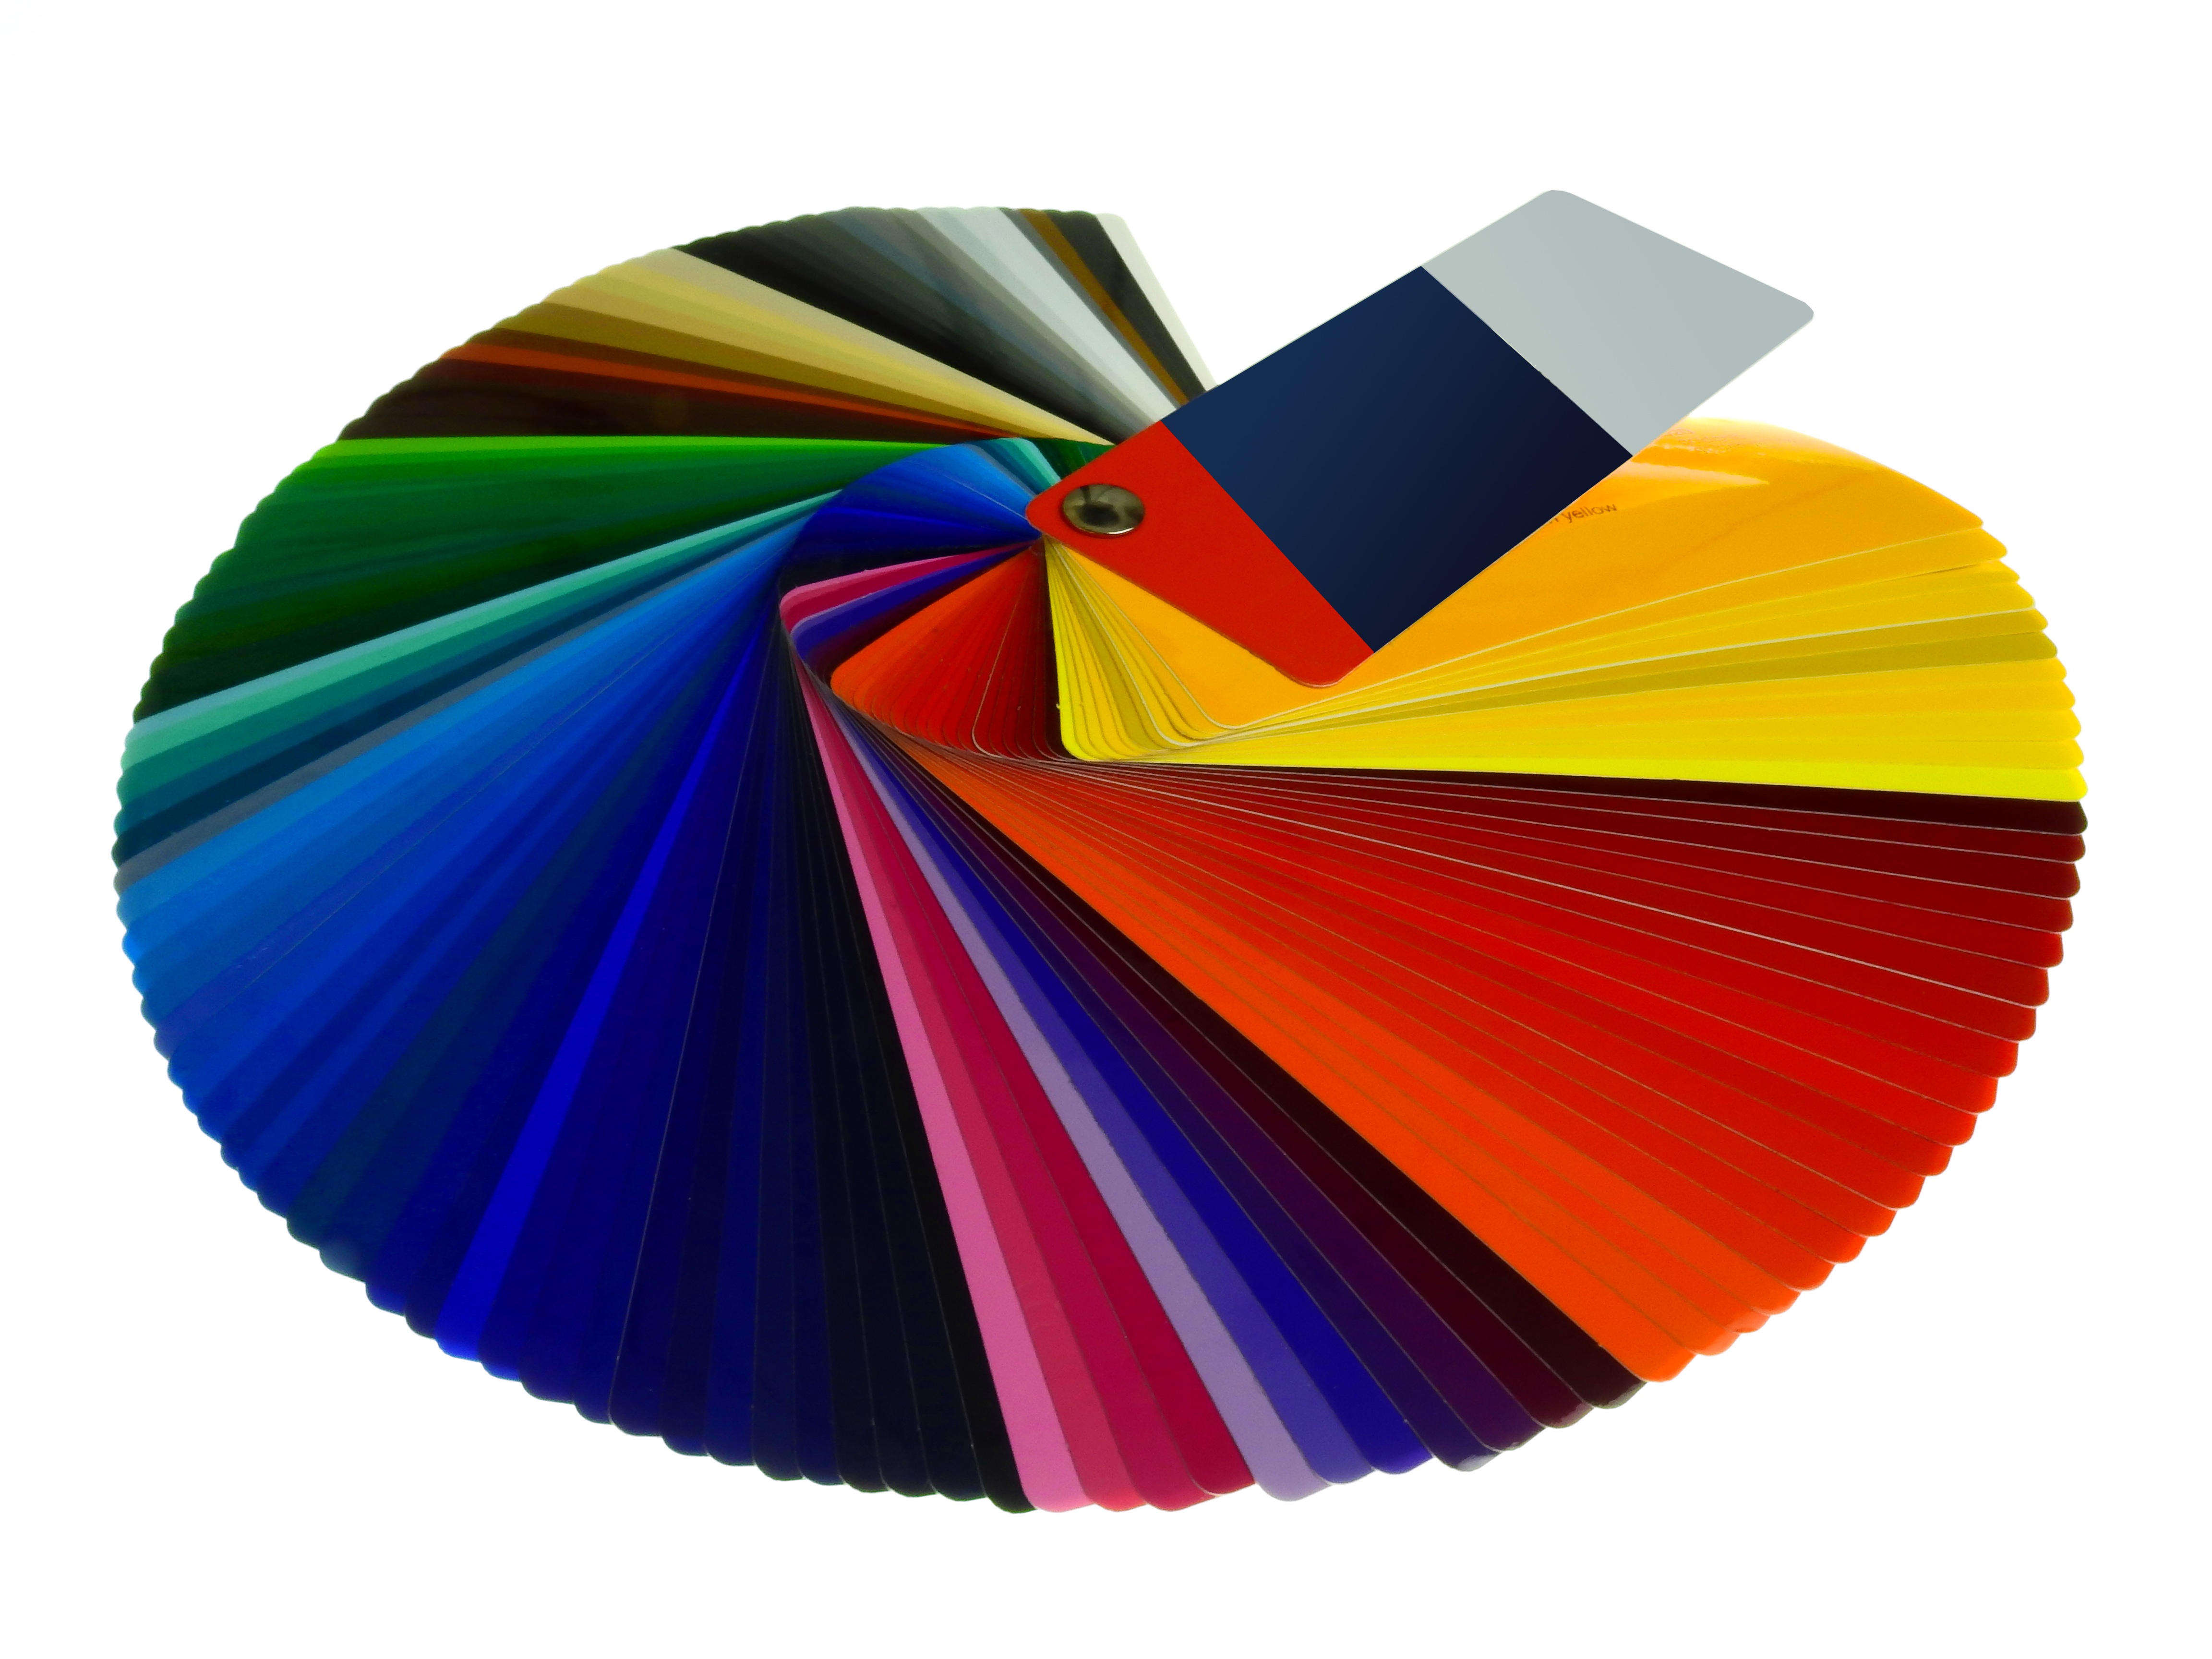
wing, pattern, color, colorful, circle, background, illustration, design, graphic, course, slide, color fan, color card, aslan, plotter foil, orafol, oracal, mactac